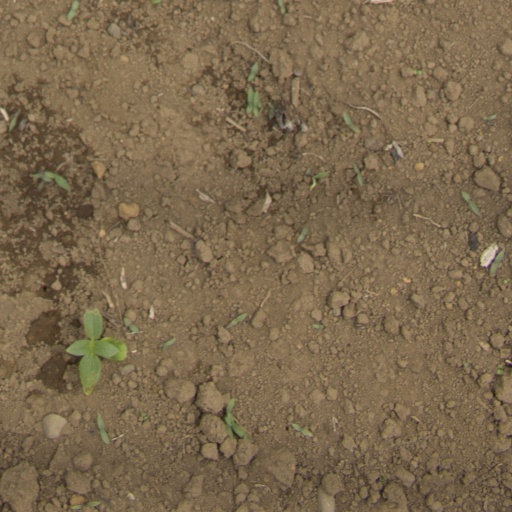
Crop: Jerusalem artichoke